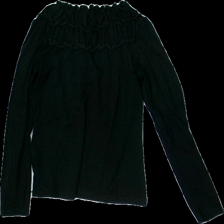
View: back
Type: Top
Category: Ladies
Brand: Not in the list
Brand text on label: Mira miar
Colors: Black
Material: 100% Viscose
Cut: Regular
Size: M
Season: All
Price range: 50-100
Recommended usage: Reuse
Description: black top